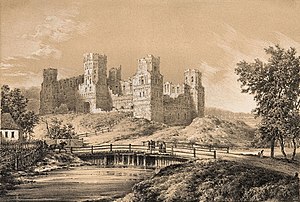
Mir slot
Maleri af Napaleon Orda, 1877.
Mir slot er et verdensarvsted i Hviderusland nær Mir i distriktet Karelitski, Hrodna voblast.